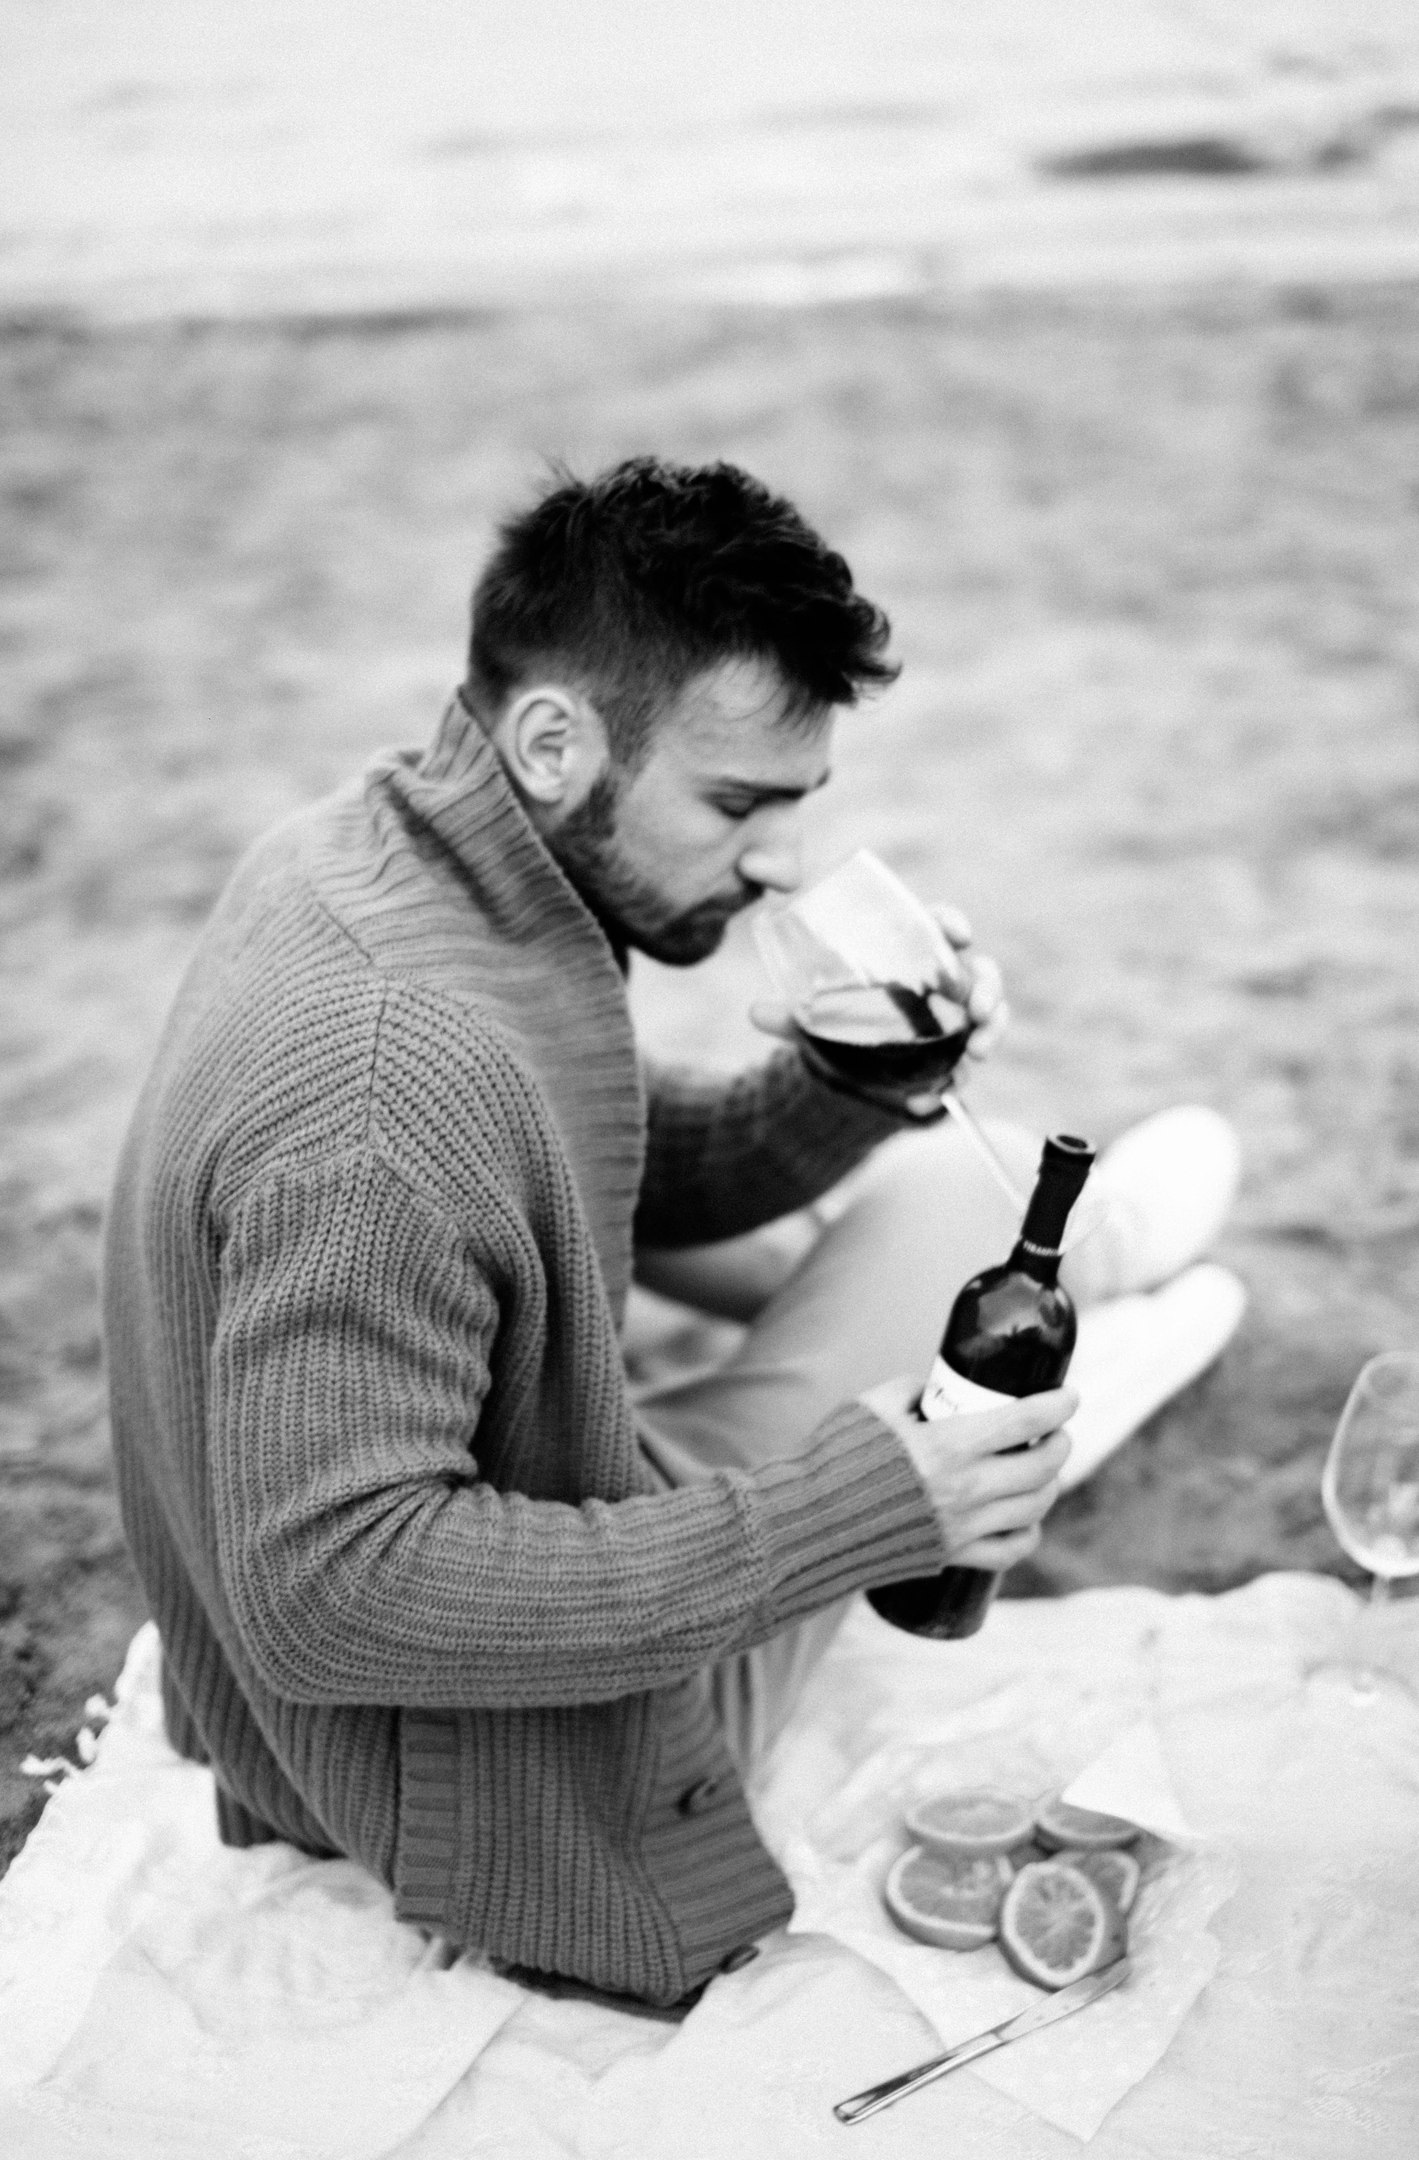
romance, man, wine, however, guy, lavstori, two, young, relationship, sweethearts, happiness, couple, emotions, posing, photoshoot, boy, mood, beach, black and white photo, atmosphere